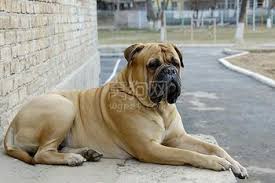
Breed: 231-n000077-bull_mastiff